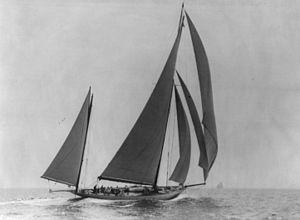
Le yawl est un voilier à deux mâts dont l'artimon est positionné en arrière de la mèche de safran. Autrement dit, l'implantation du mât d'artimon, de plus petite taille que le mât principal, se situe à l'extrême arrière du pont, derrière l'axe de rotation du safran.